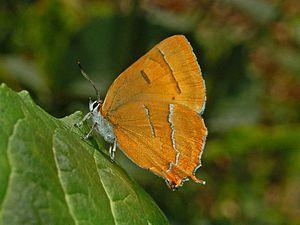
Thecla est un genre paléarctique de lépidoptères de la famille des Lycaenidae et de la sous-famille des Theclinae.